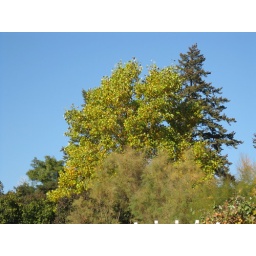
Not a cloud in the sky